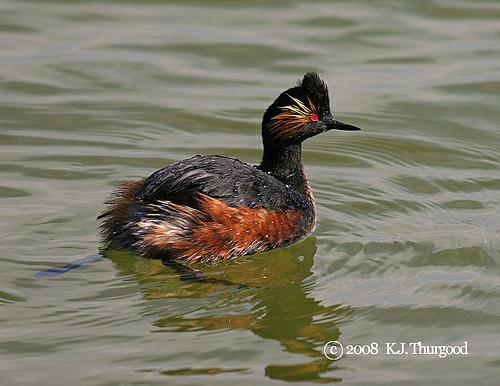
A photo of a eared grebe